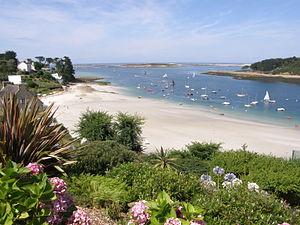
Petite plage sur la rive gauche de l'Aber Benoît à Saint-Pabu, au fond la mer (Manche).
Saint-Pabu [sɛ̃paby] est une commune du nord du département du Finistère, dans la région Bretagne, en France.